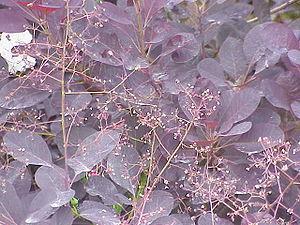
Le genre Cotinus comprend au moins deux espèces originaires des régions tempérées de l'hémisphère nord. Ce genre est proche du sumac. Les plus connus sont :